Kennedy Plaza

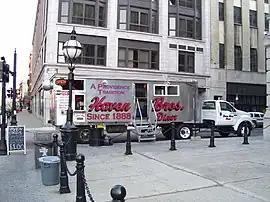
Haven Brothers in 2008

Massachusetts senator John F. Kennedy spoke from the front steps of City Hall on Monday November 7, 1960, the day before he was elected president. Kennedy spoke for 13 minutes to a crowd of about 40,000 to 50,000 people in the plaza. Kennedy's speech was a campaign attack against Republican candidate Richard Nixon. Emotions in the crowd were reportedly high, with many people screaming and chanting. In 1964, after Kennedy's assassination the plaza was renamed Kennedy Plaza in honor of the late US President.